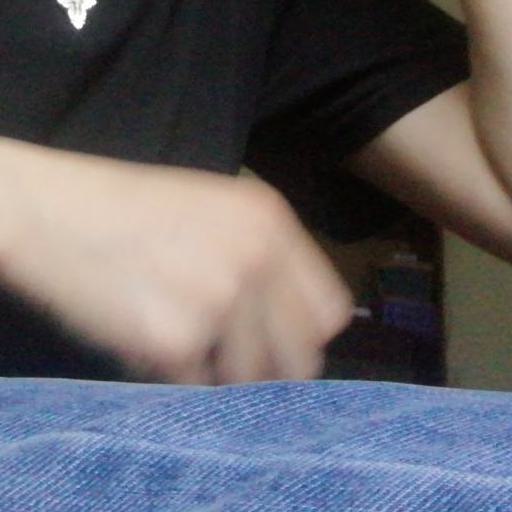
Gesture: no_gesture